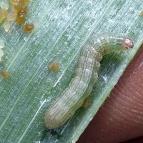
Crop: Onion
Condition: caterpillar-p